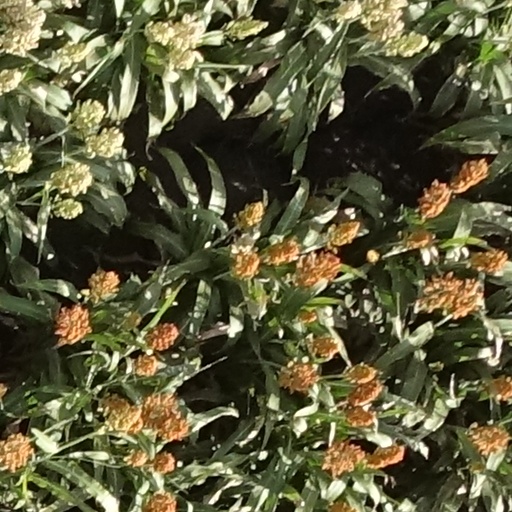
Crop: sorghum